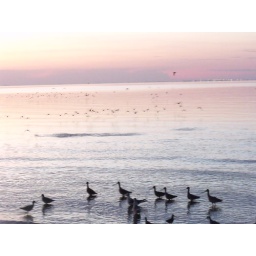
flock of cute little birds flying over Tampa Bay